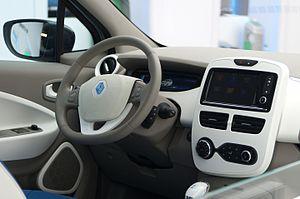
La Renault Zoe est une voiture électrique de type polyvalente du constructeur automobile français Renault, fabriquée depuis 2012 dans l'usine Renault de Flins en Île-de-France.